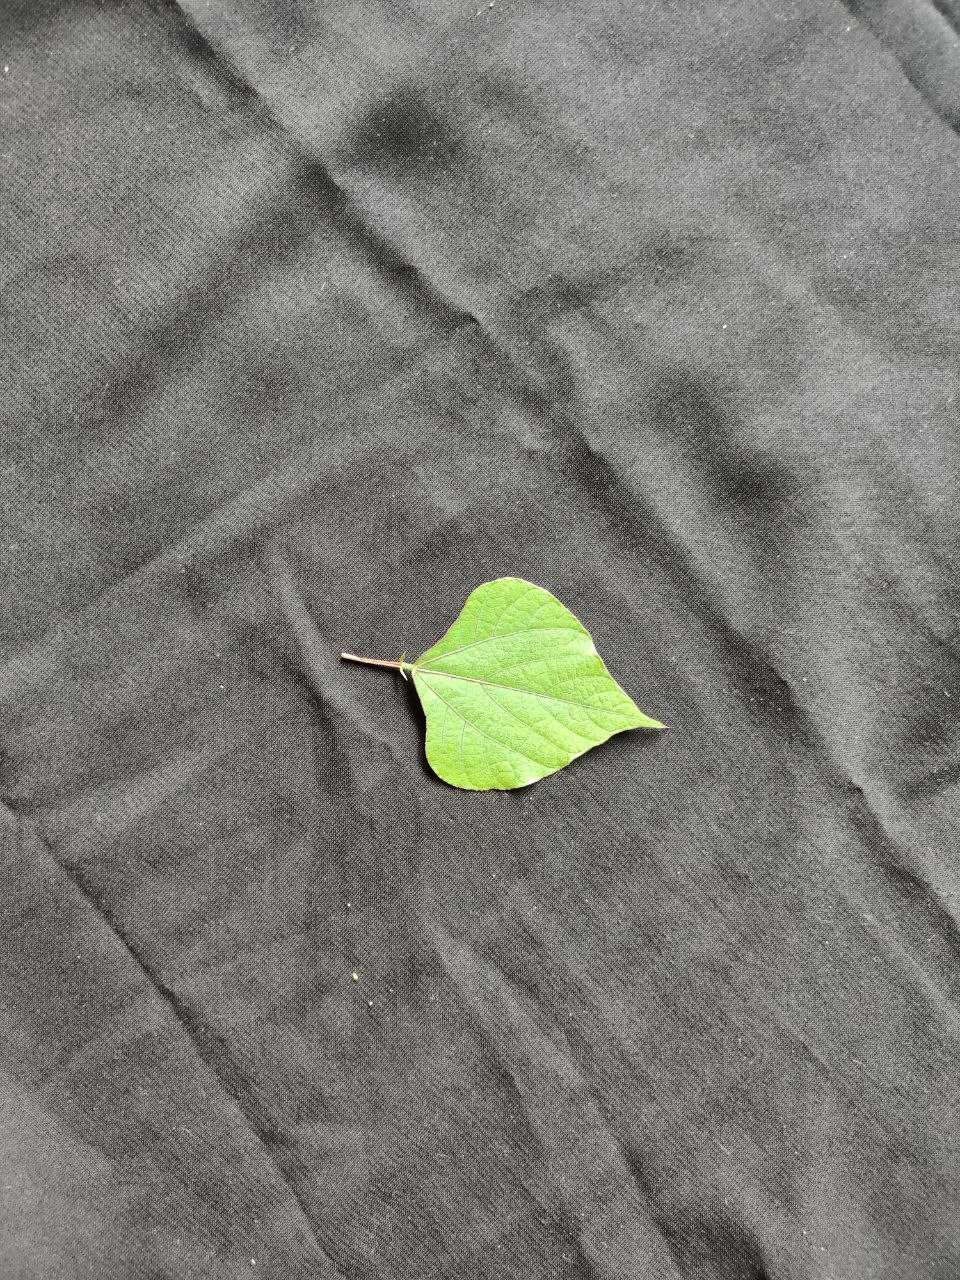
Crop: bean
Leaf condition: Fresh Leaf